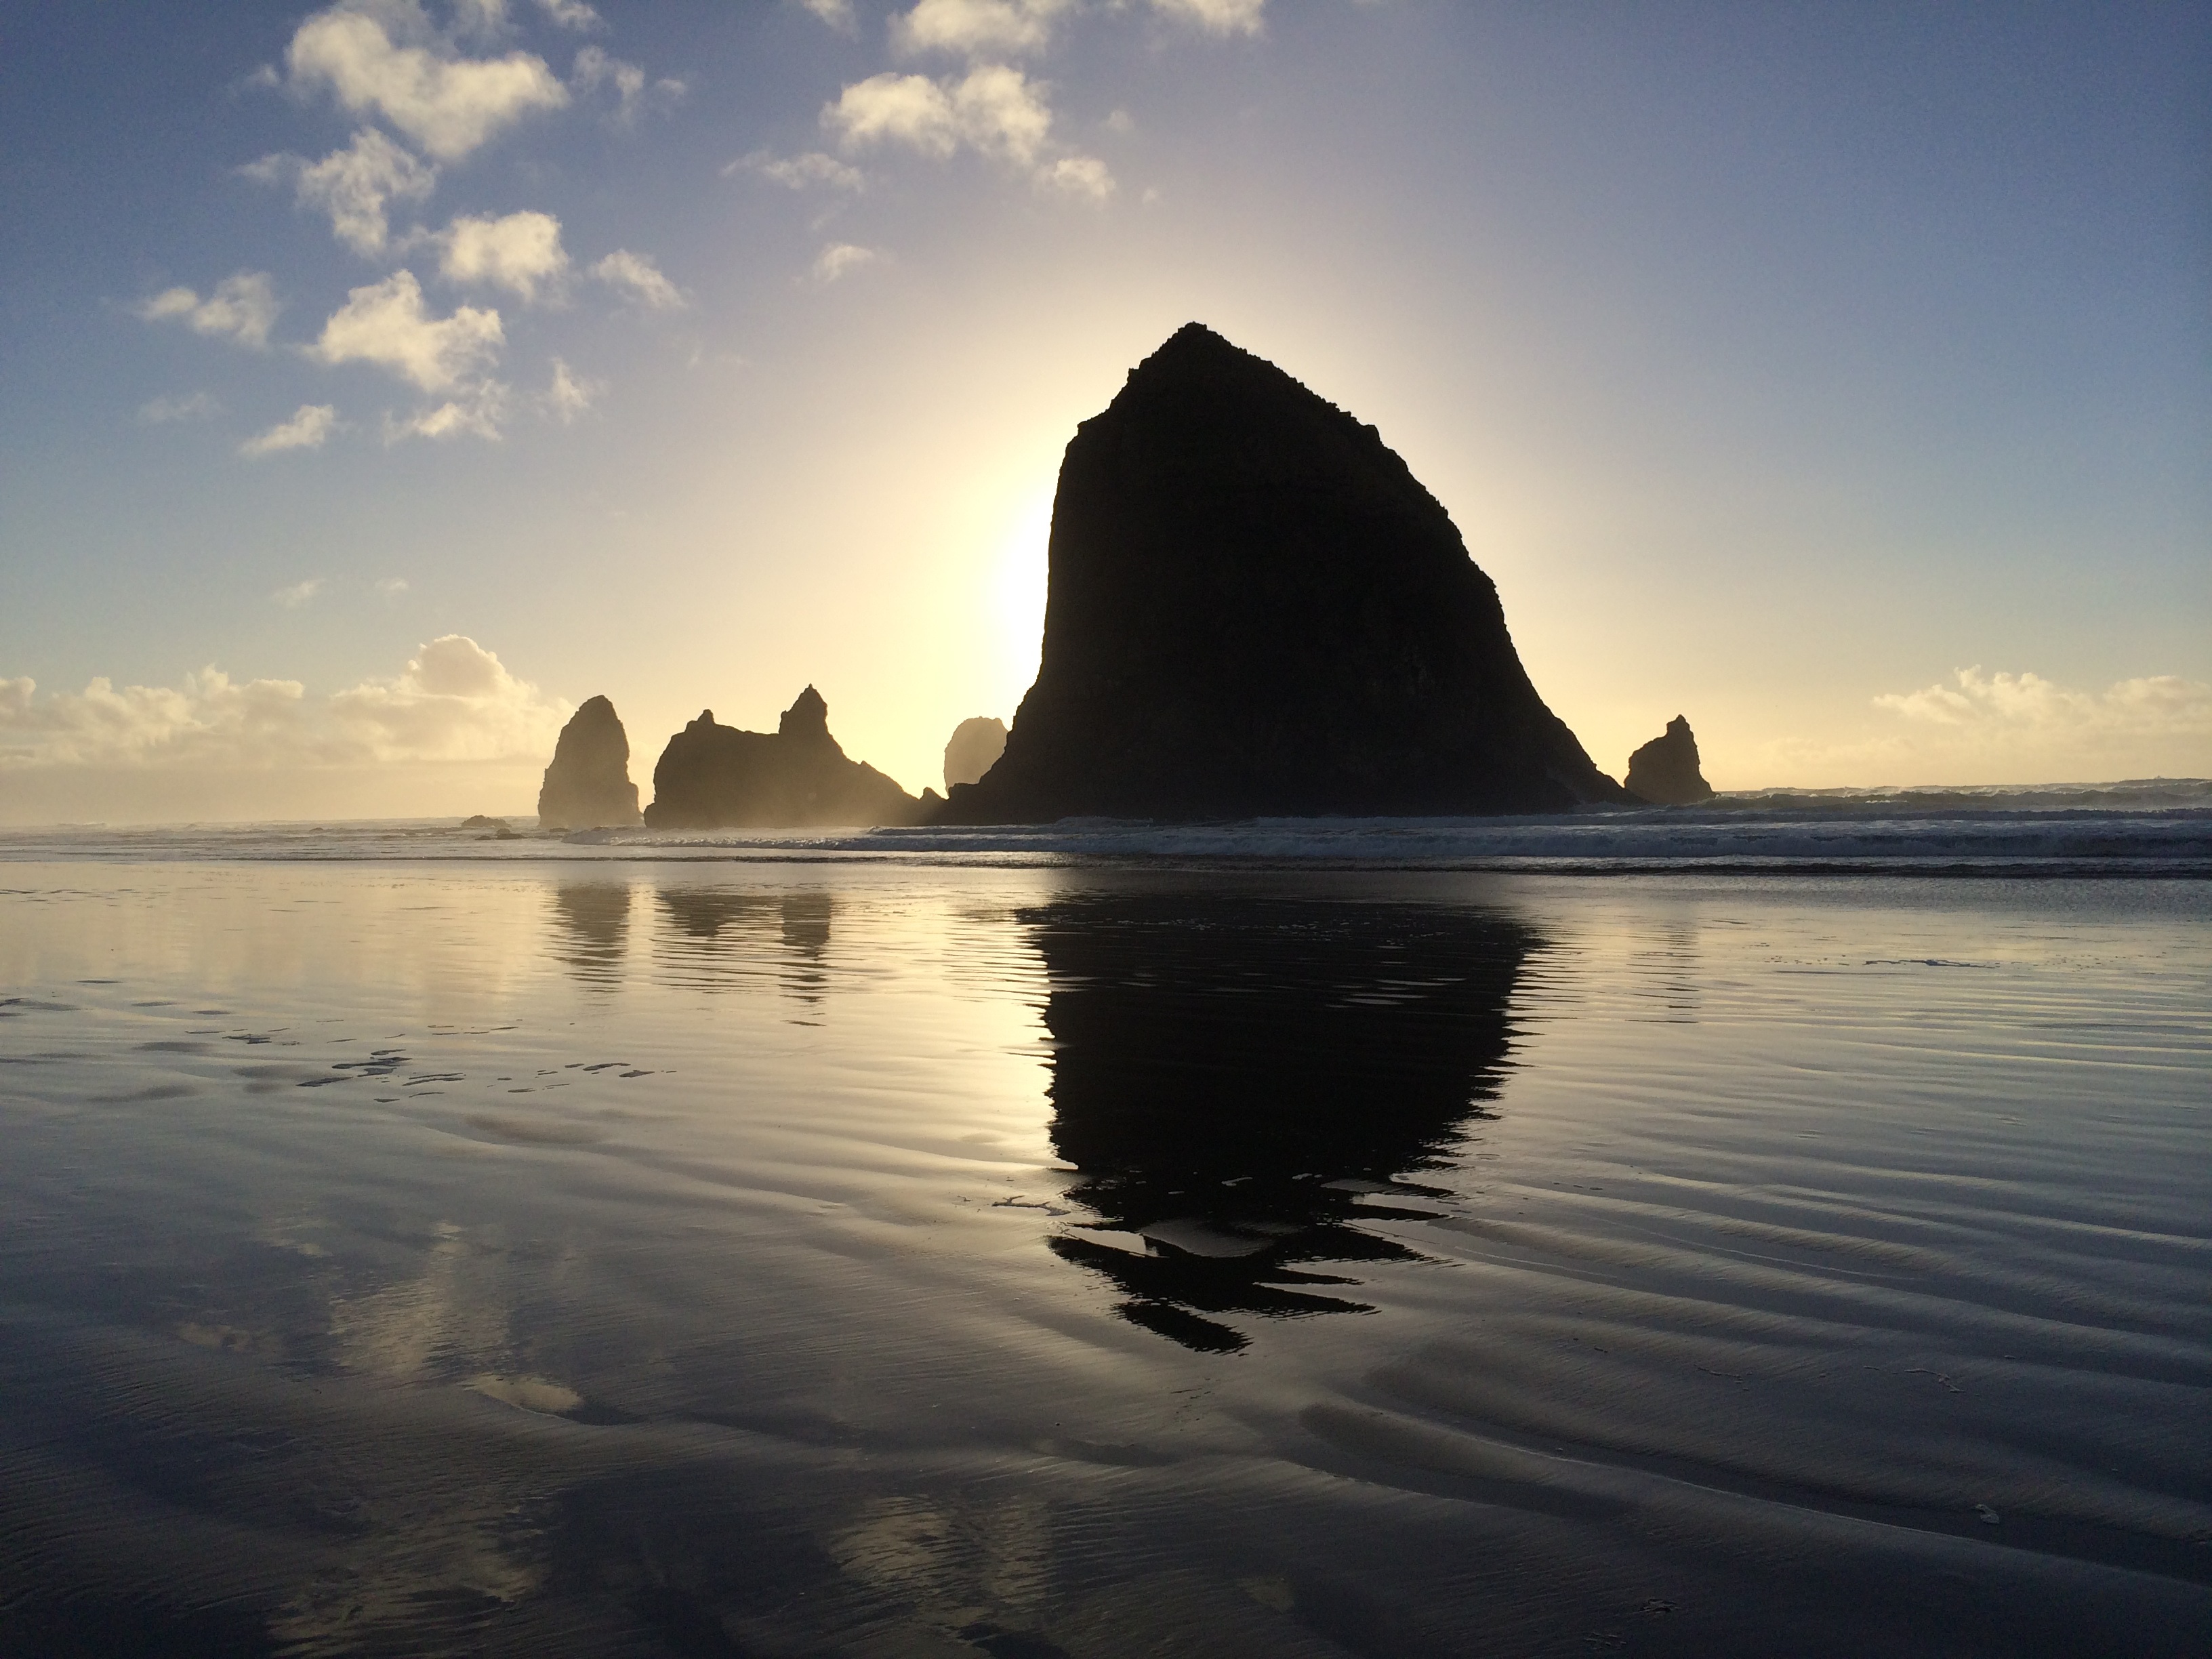
beach, sea, coast, sand, rock, ocean, horizon, light, cloud, sky, sun, sunrise, sunset, sunlight, morning, shore, wave, dawn, coastal, dusk, evening, reflection, bay, haystack, body of water, pacific, cape, oregon, cannon beach, atmospheric phenomenon